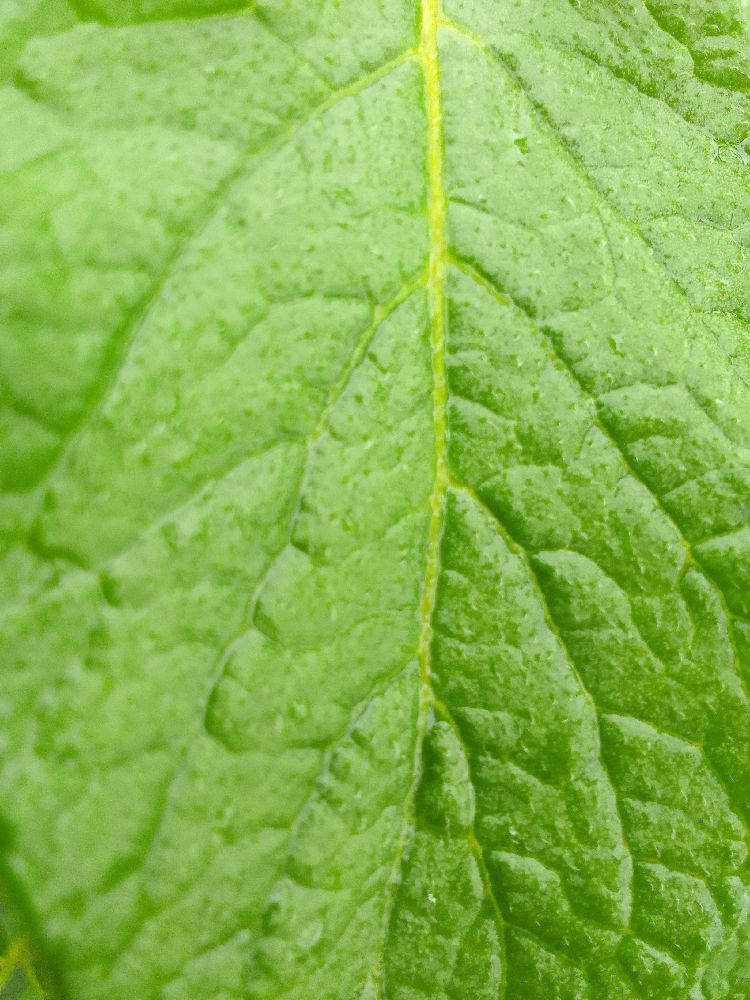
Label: Healthy